David Gower

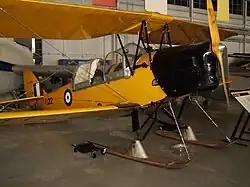
Despite a prolific scoring career, Gower is often best remembered for his languid, laid-back approach both on and off the field. In 1991 he buzzed an England warm-up match with a biplane, an action for which he was reprimanded.

Gower was selected to play for the England Young Cricketers in 1976 against the West Indies equivalent team. Gower played one match, on 27 August, at the Queen's Park Oval in Port of Spain. Opening the batting, Gower made only 10 runs in the first innings as England were bowled out for 164; after the West Indies had made 201, he scored 49 in the second innings, stumped off a spin bowler. England were dismissed for 202, and bowled the West Indies out for 143 to take a 22-run victory. He made his debut in Test cricket in 1978 at Edgbaston, scoring a boundary via a pull shot off his first delivery, bowled by Pakistan's Liaqat Ali. He went on to make 58 in England's only innings, followed by 56 at Lord's and 39 at Headingley. On 27 July, Gower played against New Zealand, scoring his maiden Test hundred, 111 off of 253 deliveries in the first innings, and making 11 in the second. He made scores of 46, 71 and 46 in the rest of the series, the latter including his first Test six, earning him selection for the following Ashes Tests in Australia.